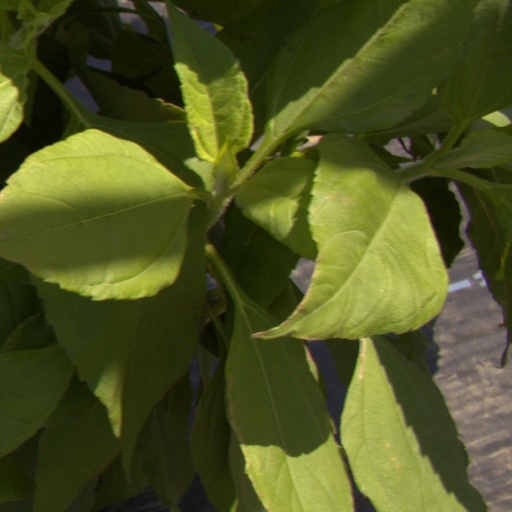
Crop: Jerusalem artichoke